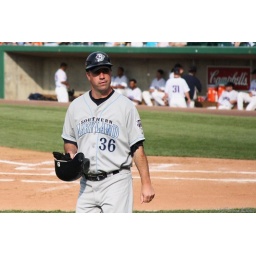
Blue Crabs pitcher (and PT first base coach in this league!) Joe Gannon has too many helmets.